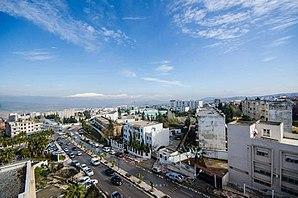
Mila, est une ville dans le nord est de l'Algérie, chef-lieu de la wilaya du même nom, situé sur un petit affluent du Oued Rhumel à 464 m d'altitude et dominée par la montagne de Marechou.